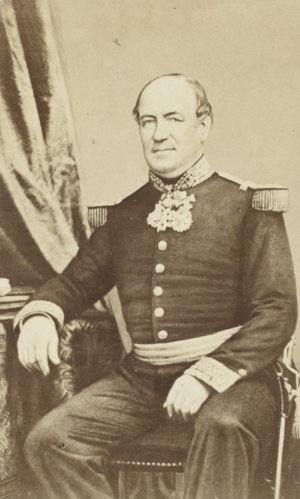
Photographie de Louis Tardy de Montravel - 1811 - 1864
Nouméa, principale ville portuaire de Nouvelle-Calédonie, est le chef-lieu de cette collectivité d'outre-mer française au statut spécifique et de la Province Sud, située sur une presqu'île de la côte sud-ouest de la Grande Terre.
Louis-François-Marie Tardy de Montravel était un navigateur, explorateur et administrateur colonial français.